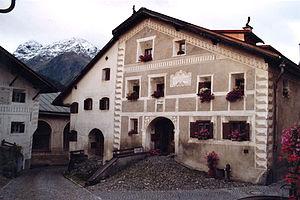
Par architecture de la Suisse sont considérées les constructions situées en Suisse ainsi que celles issues de l'activité de Suisses à l'étranger.
L'architecture rustique en Suisse désigne les modes traditionnels de construction des maisons campagnardes en Suisse qui diffèrent selon la localisation géographique où l'on distingue le Plateau suisse, le Jura et les Alpes.